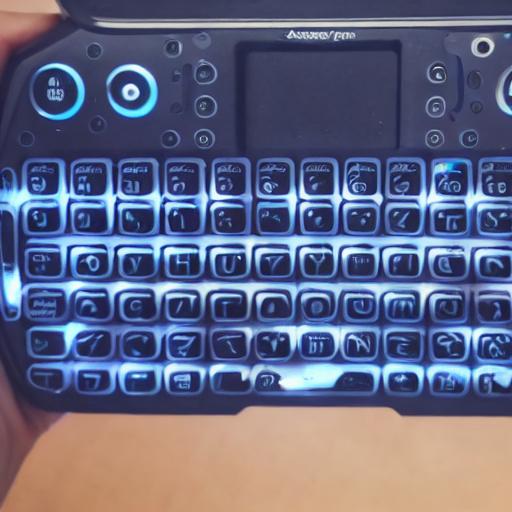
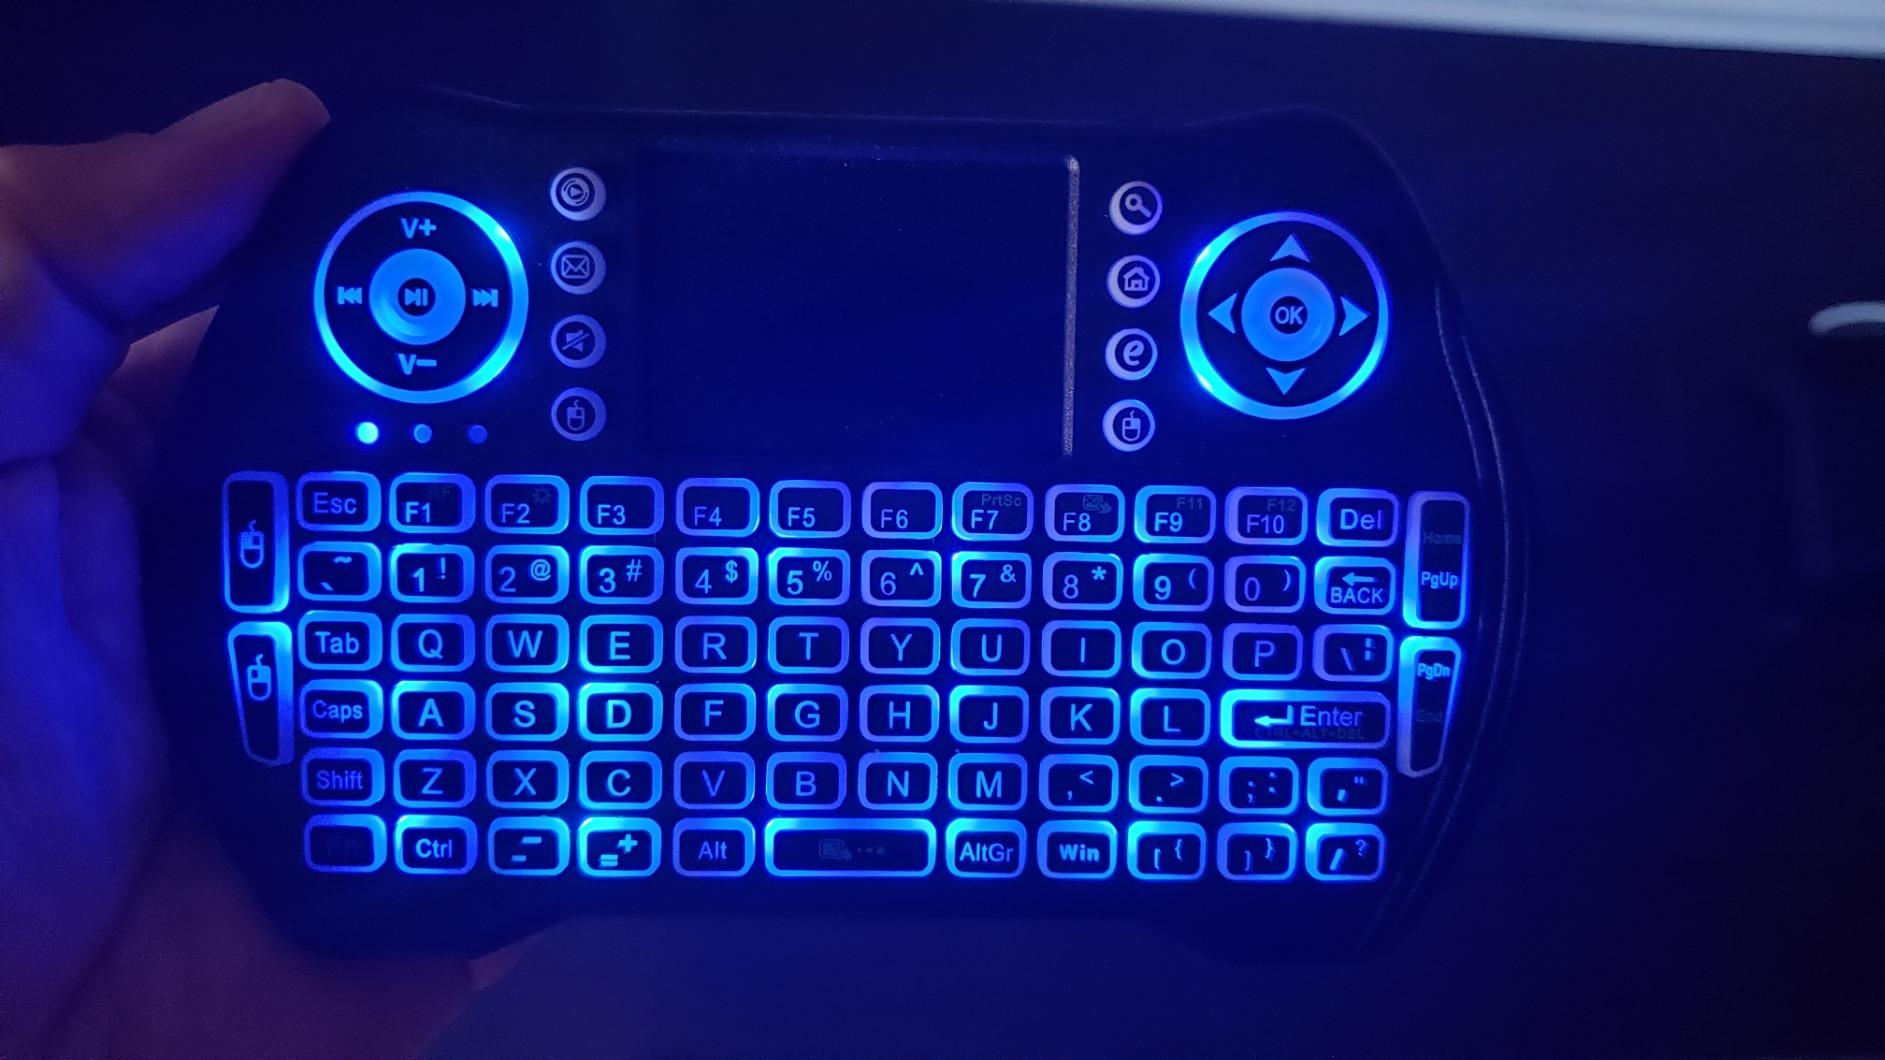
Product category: keyboard
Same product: no